Shalimar Express

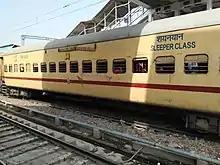
Shalimar Express standing at Meerut City Junction.

The Shalimar Express is one of the oldest trains to Jammu Tawi. It has been given the name 'Shalimar' with reference to the Shalimar Gardens of Srinagar, as Jammu Tawi was the nearest railway station to Srinagar at that time.